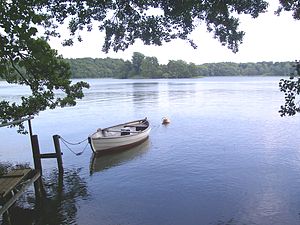
Farum / Galleri
Billede af Farum Sø, med Klavs Nars holm i baggrunden. Taget af da:
Farum er en by i Nordsjælland med 20.345 indbyggere, beliggende i Furesø Kommune under Region Hovedstaden.